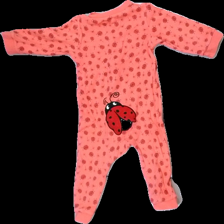
View: back
Type: Top
Category: Children
Brand: Not in the list
Colors: Pink, Red, Black, White
Material: 100% bomull
Pattern: Animal print
Cut: Regular
Season: All
Damage: nopprigt
Damage location: top center
Damage 2: nopprigt
Damage 2 location: middle center
Damage 3: nopprigt
Damage 3 location: middle center
Price range: <50
Recommended usage: Recycle
Description: body med tryck